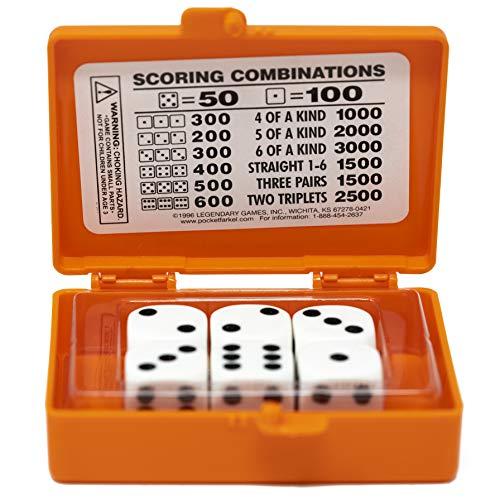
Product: Legendary Games LGIFP07001 Orange Flat Pack Farkel, Orange
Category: Toys & Games | Games & Accessories | Game Accessories | Standard Game Dice
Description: For the whole family: with easy to learn instructions, Orange Farkel flat pack is just the thing to get everyone playing.
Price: $6.99
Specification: ProductDimensions:1.9x4.8x1.3inches|ItemWeight:0.96ounces|ShippingWeight:1.6ounces(Viewshippingratesandpolicies)|ASIN:B01DJQ95L6|Itemmodelnumber:LGIFP07001|Manufacturerrecommendedage:6months-8years